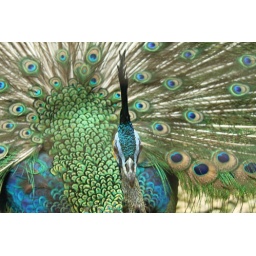
11-06-2010it's basic instinct of male beside female